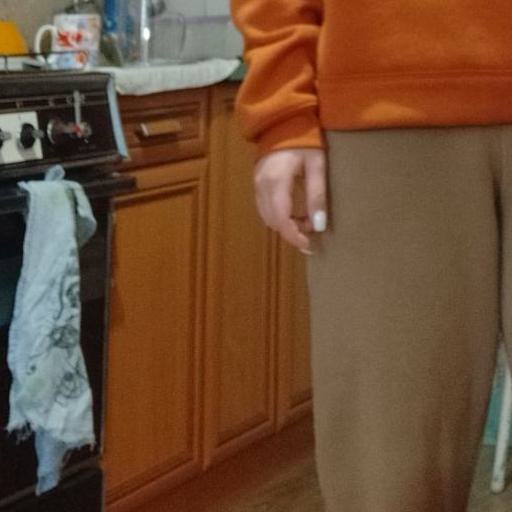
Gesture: no_gesture